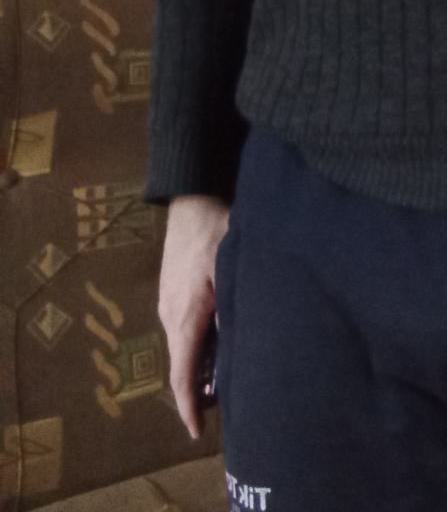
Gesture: no_gesture